Danube–Tisa–Danube Canal

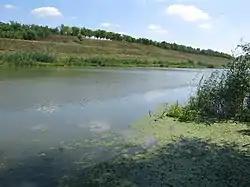
Danube-Tisa-Danube Canal at village Vlajkovac, close to Vršac.

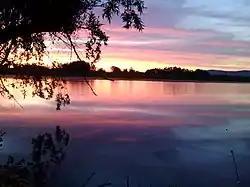
Danube-Tisa-Danube Canal at village Vračev Gaj, near the "Devil's bridge".

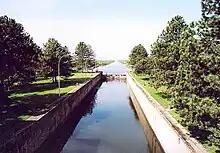
DTD Canal in Kucura.

Danube–Tisa–Danube Canal (DTD) is a canal system in Serbia. It is a unique hydro-engineering system for flood control and hydrotechnical management, amelioration, forestry, water supply, waste water evacuation, navigation, tourism, fishing, hunting.